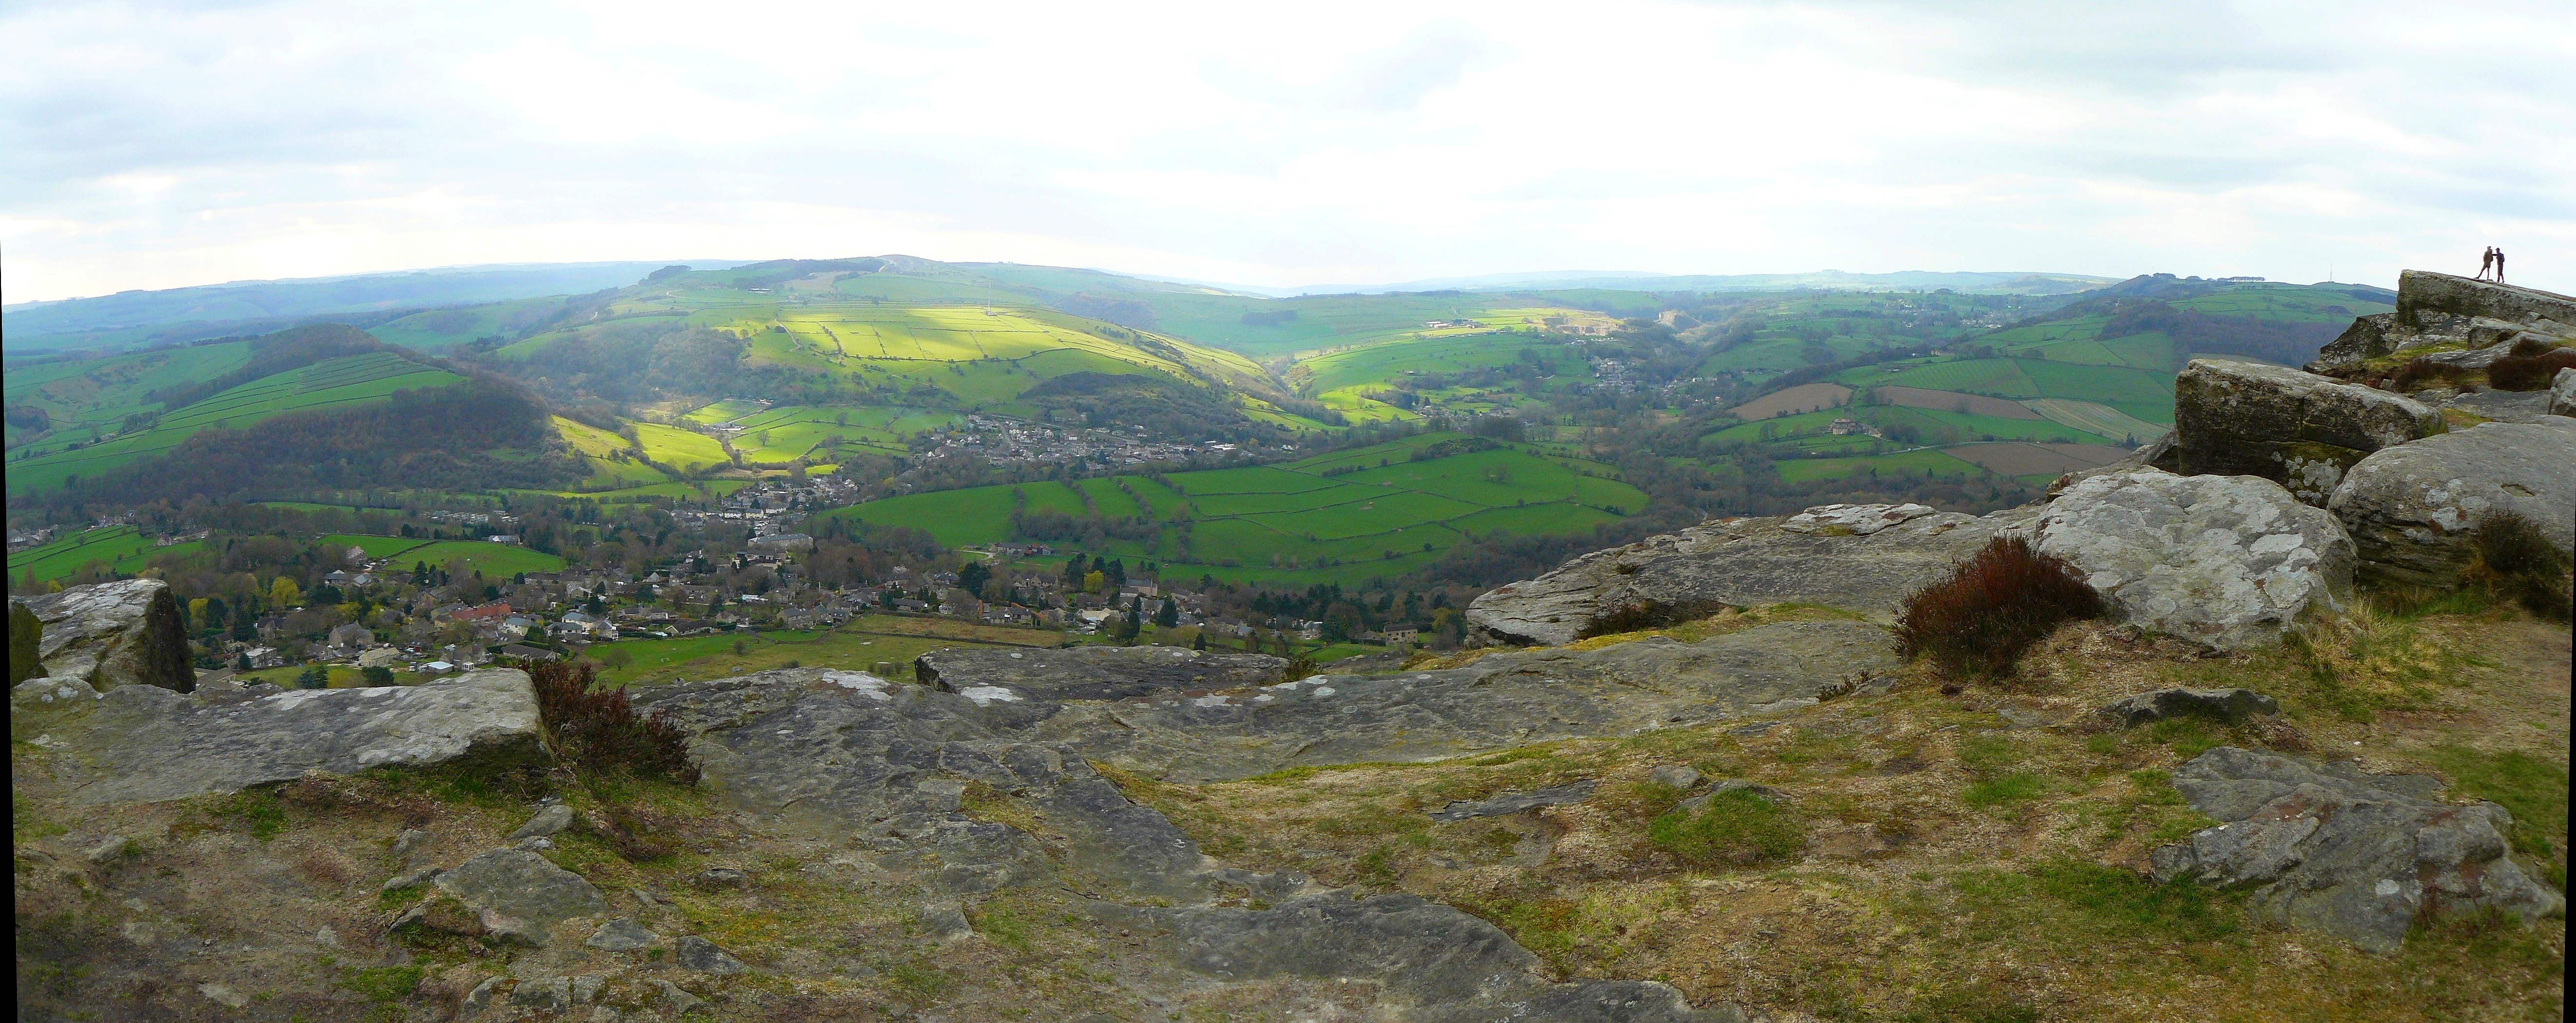
rocks, countryside, england, mountainous landforms, highland, hill, fell, mountain, wilderness, ridge, hill station, terrain, landscape, valley, geology, plateau, chaparral, tundra, rock, Raised beach, escarpment, grassland